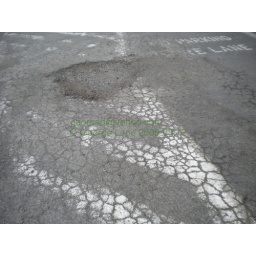
big pothole in SSF, betwen Utah and the bike / ped bridge